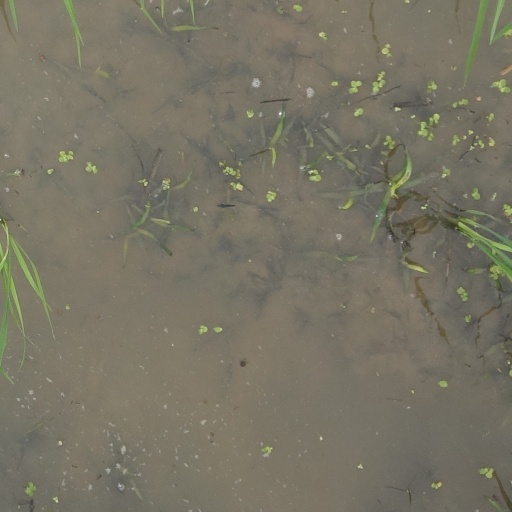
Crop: rice